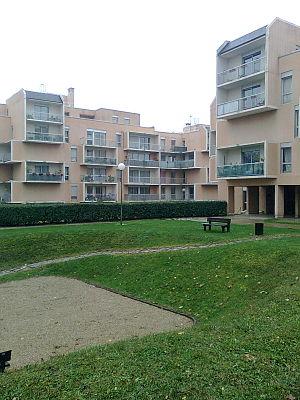
quartier "" la pépinière """
Le Plessis-Robinson est une commune française du département des Hauts-de-Seine en région Île-de-France, dans l'arrondissement d'Antony, au sud-ouest de Paris.